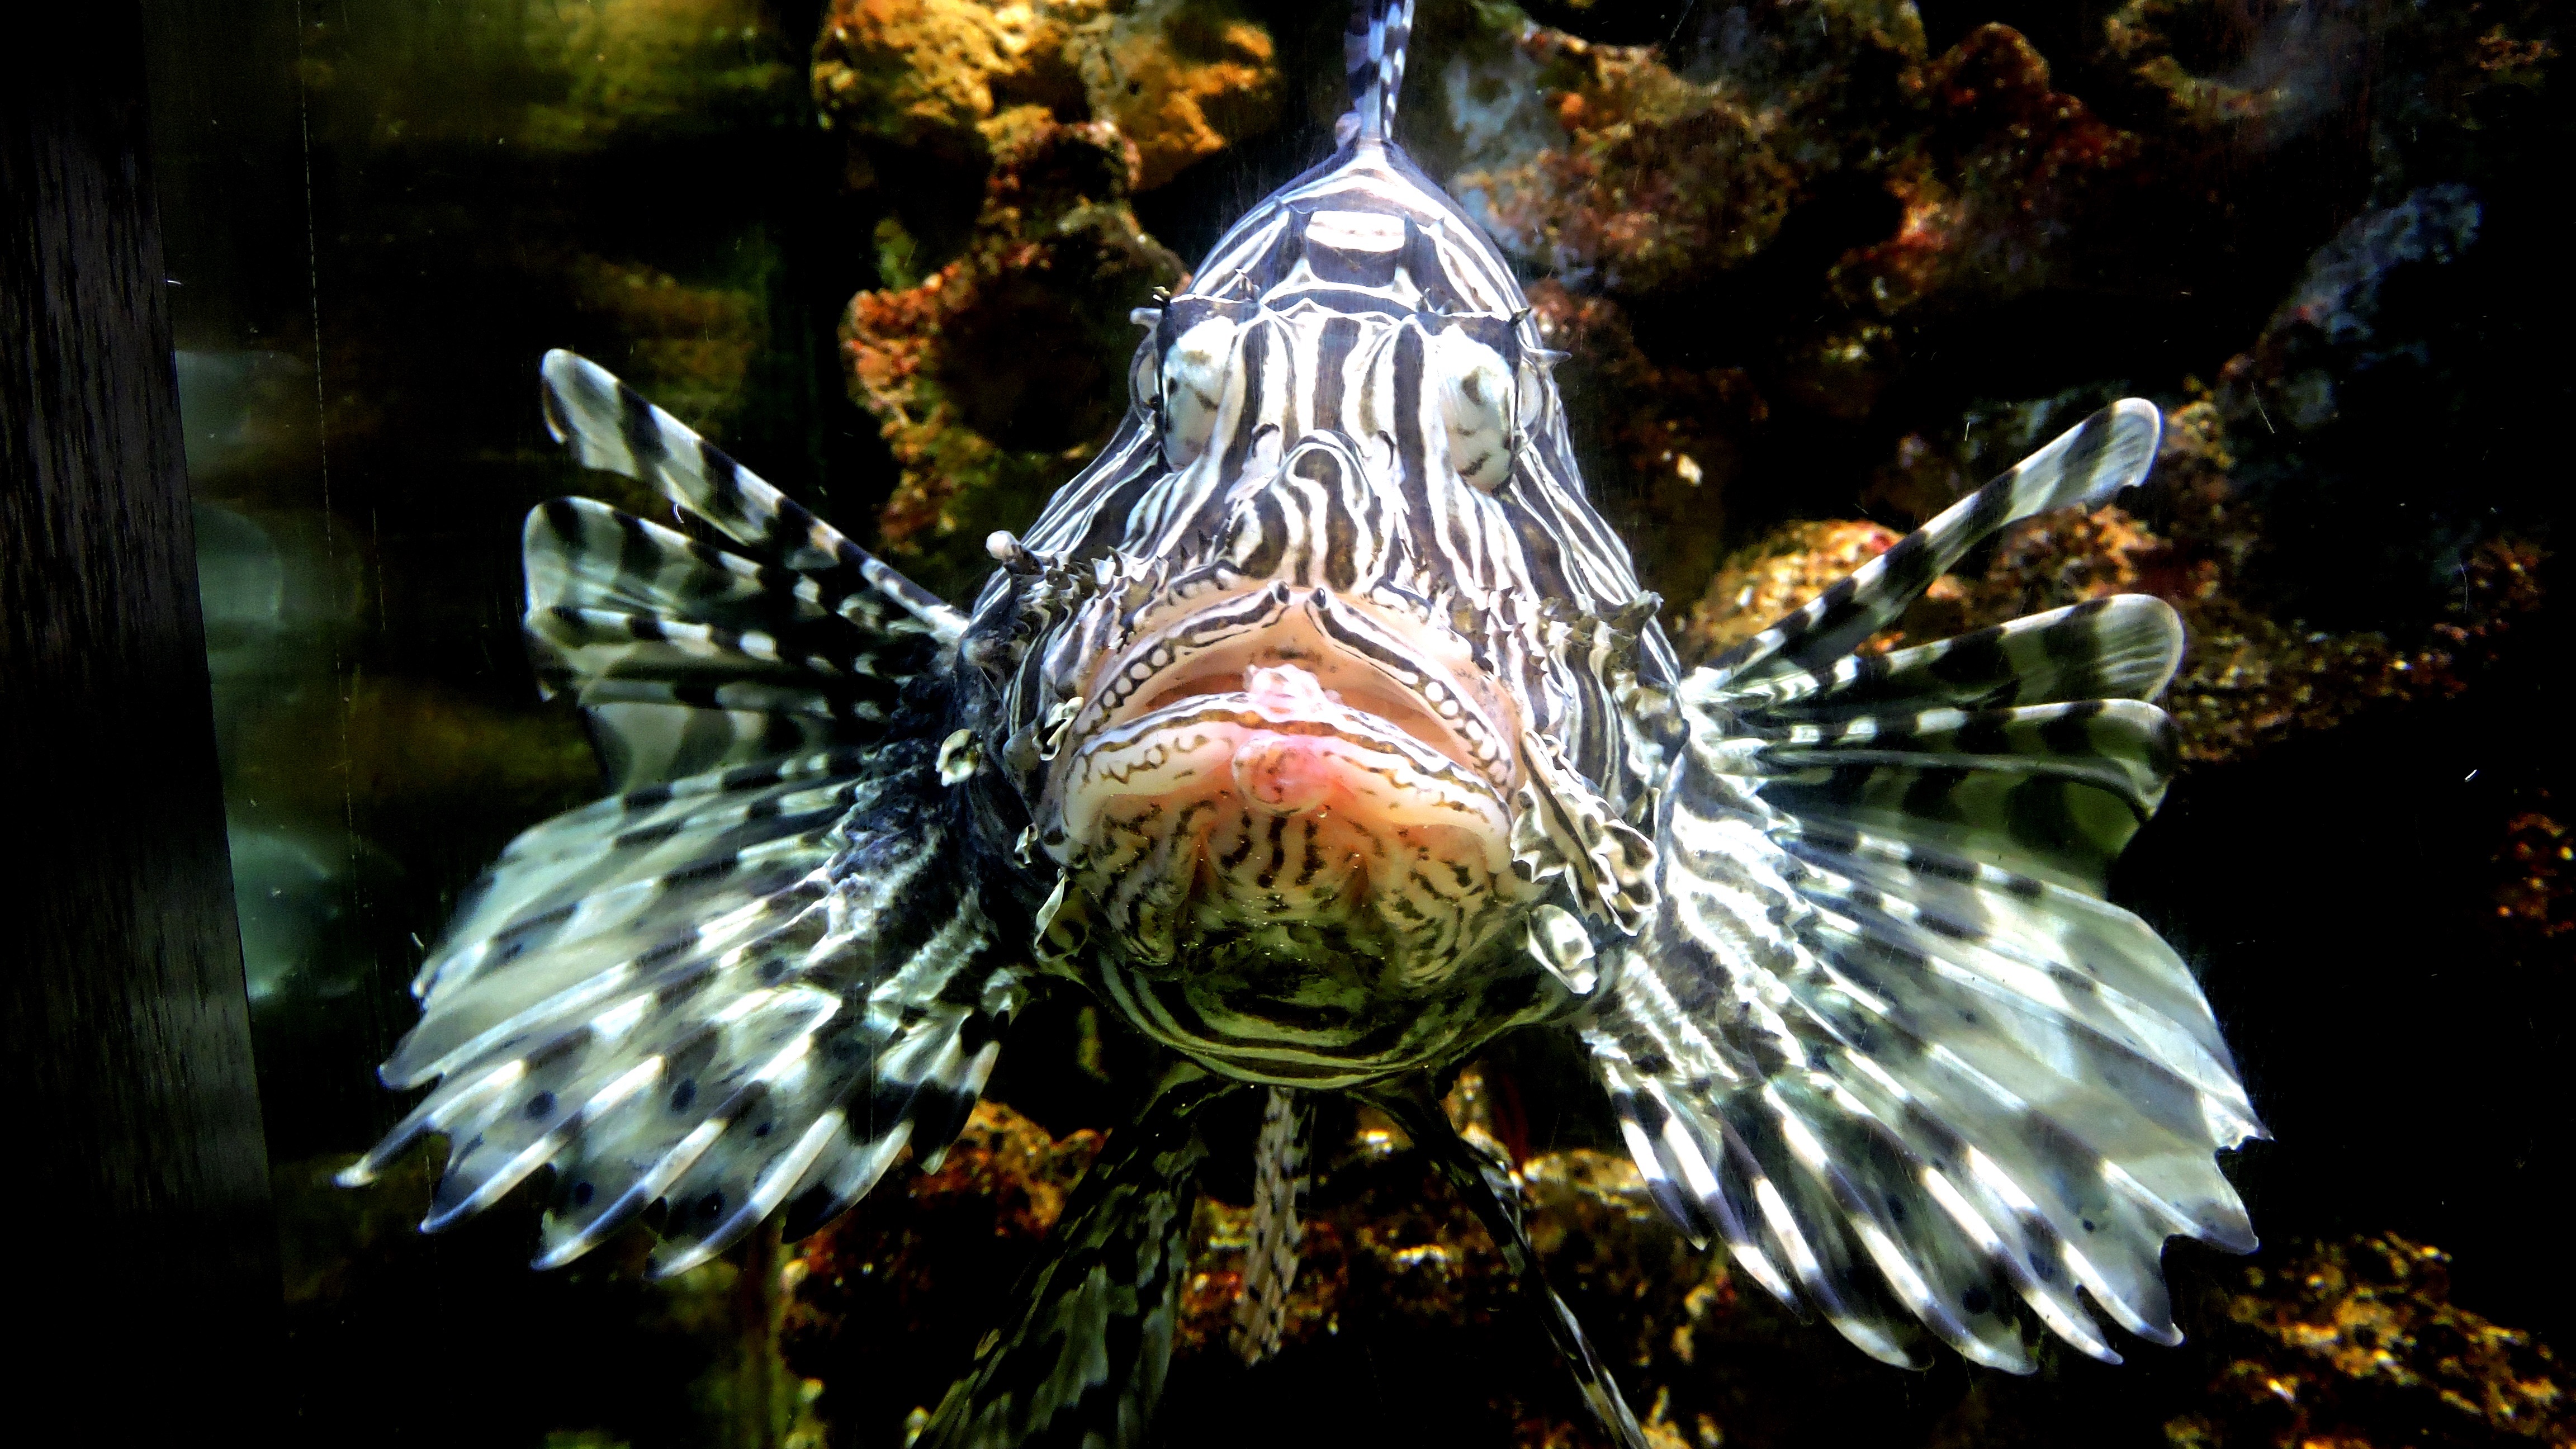
bird, wing, flower, fish, fauna, macro photography